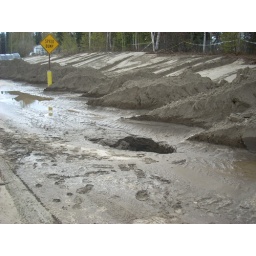
sink hole in the road